Carl Hagman

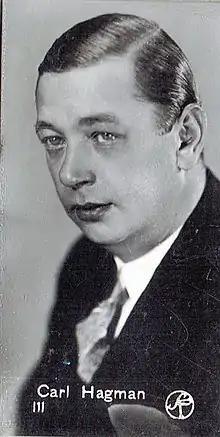
Carl Hagman, 1930s

Carl Hagman (12 October 1890 – 7 February 1949) was a stage and film Swedish actor and singer. He appeared in more than more than 40 films between 1911 and 1949. He was married to the actress Emy Hagman between 1927 and 1941.